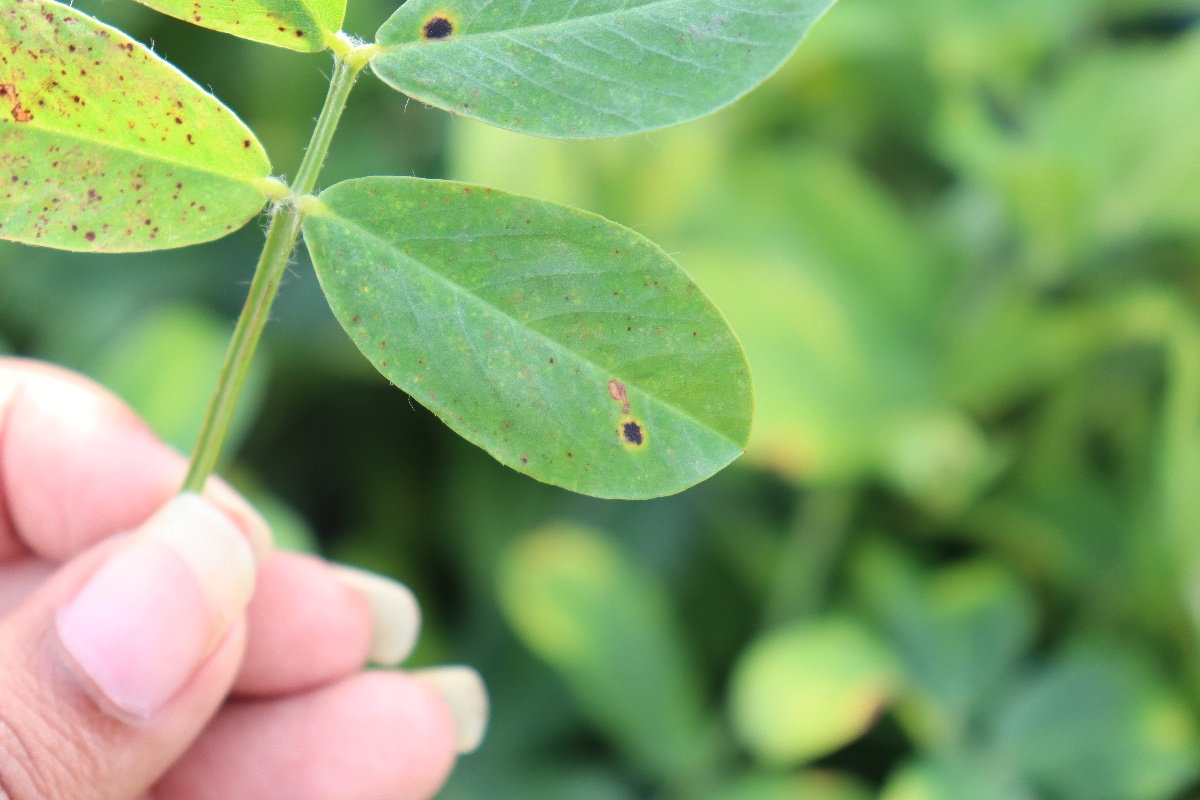
Label: rust